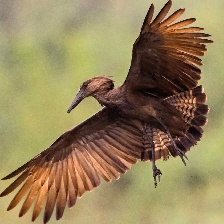
Species: HAMERKOP
Scientific name: SCOPUS UMBRETTA